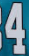
Number: 4